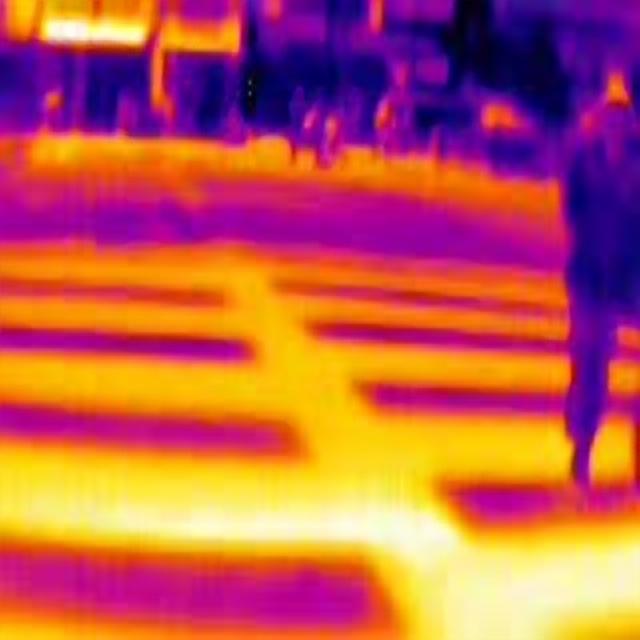
Detected objects:
label: person